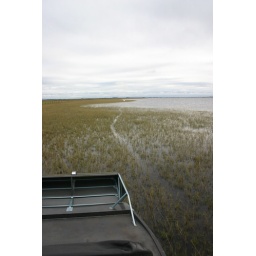
On Lee's boat in a grass flat on Puzzle Lake